Fort Tigné

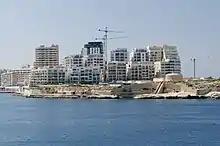
The built up Tigné Point with Fort Tigné in the foreground

When British troops left Malta in 1979, the fort was abandoned and fell into a state of disrepair. Parts of it were also vandalized. At some point it was also used as a desalination plant.